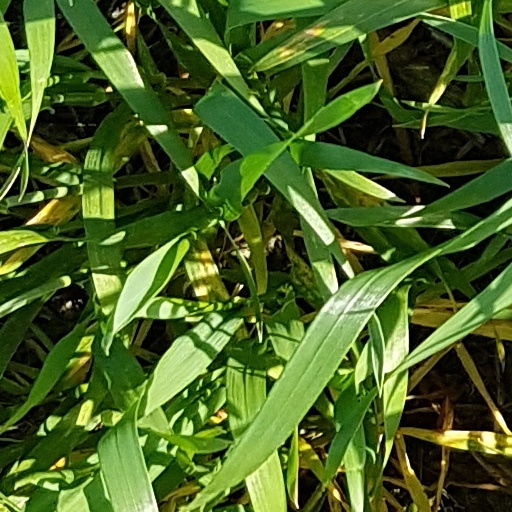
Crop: wheat